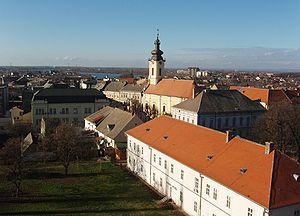
Vue générale de fr:Sremska Mitrovica, Voïvodine, Serbie
Le bâtiment de la garde principale à Sremska Mitrovica est situé à Sremska Mitrovica, dans la province de Voïvodine, en Serbie. Il est inscrit sur la liste des monuments culturels de grande importance de la République de Serbie.
Sremska Mitrovica prononcé en français : [sʁɛmska mitʁovitsa] est une ville de Serbie située dans la province autonome de Voïvodine. Au recensement de 2011, la ville intra muros comptait 37 751 habitants et sa zone métropolitaine, appelée Ville de Sremska Mitrovica, 79 940.